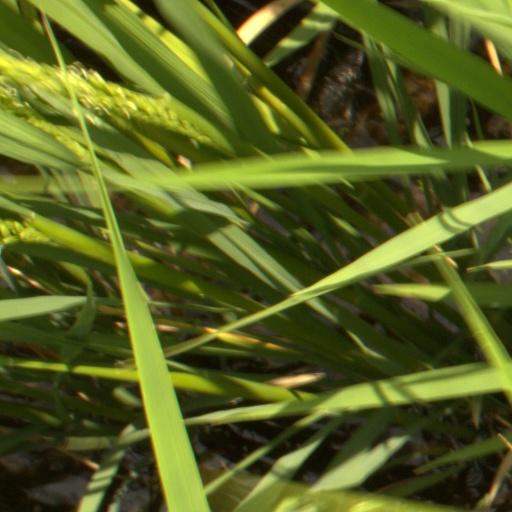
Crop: rice